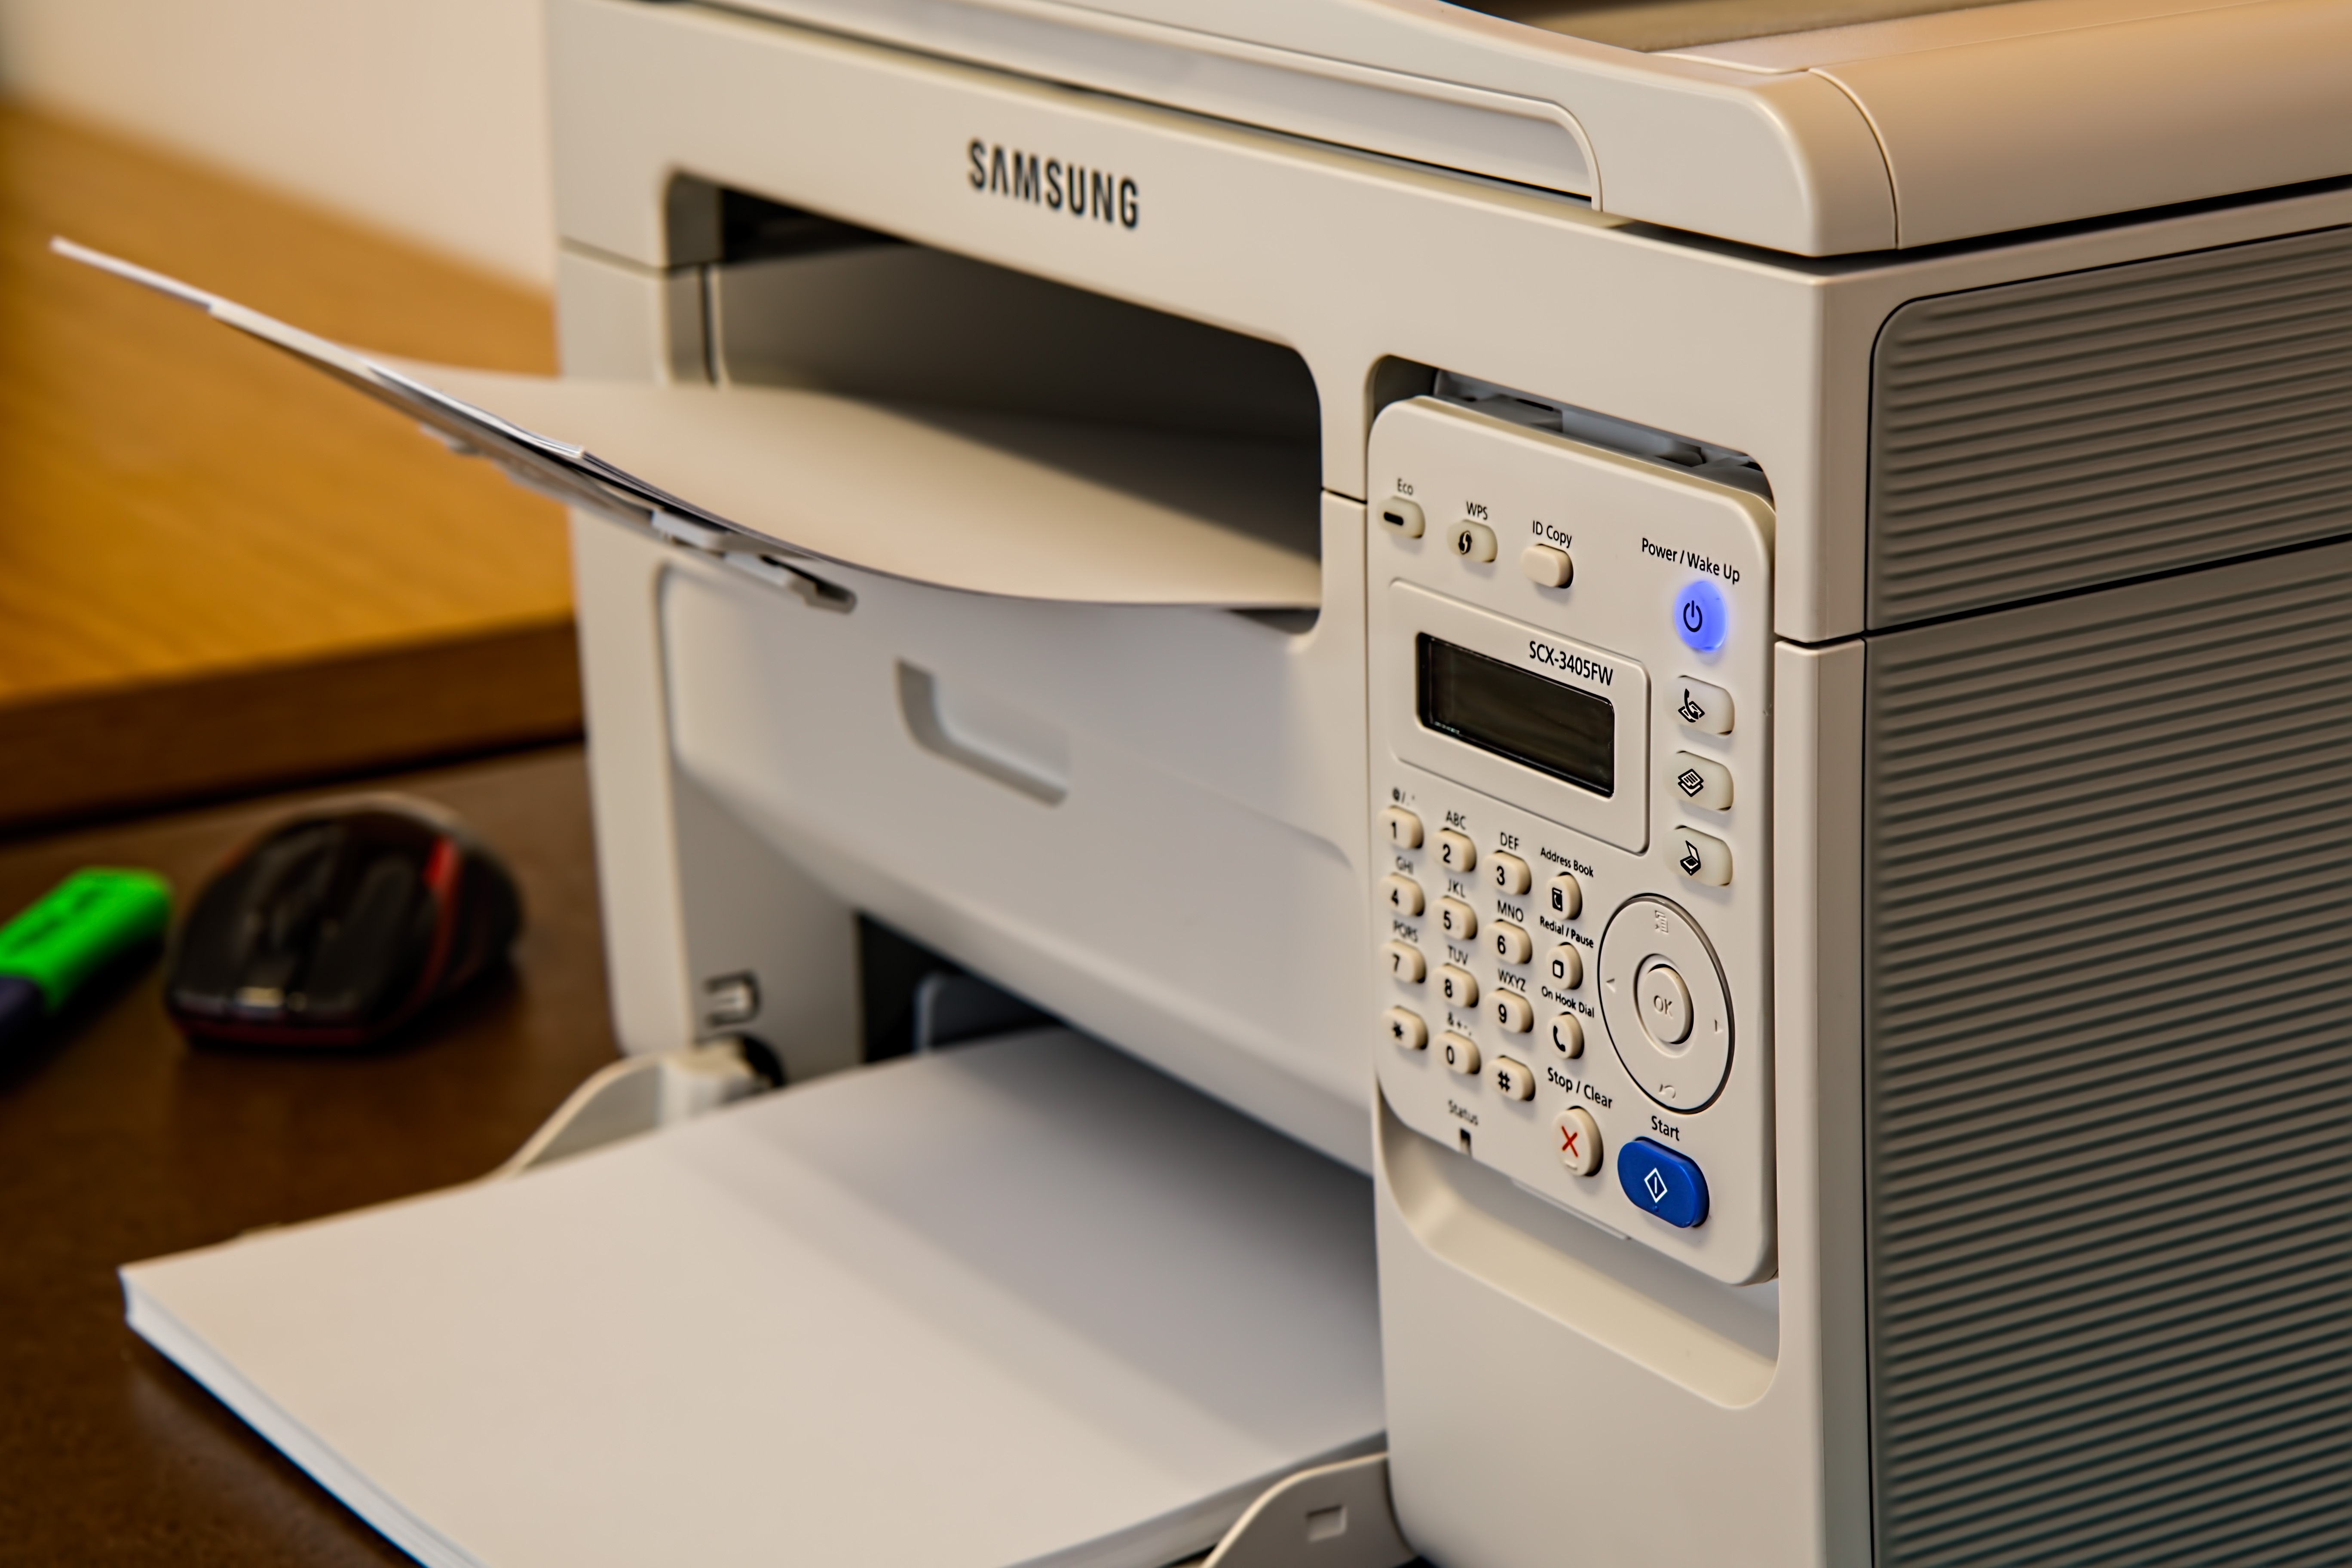
desk, technology, office, laser, home office, art, printer, copier, photocopier, fax, scanner, desktop computer, personal computer, computer hardware, duplicator, laser printer, wireless printer